Enrico Corte

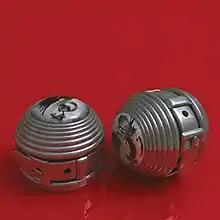
"LWD - RWD (Left Wrist - Right Wrist Disarticulation)". Promo picture from the "Devotees and Wannabes" series, 1993-98. Two prototypes of substitutive sculptures for voluntary hand amputations. Stainless steel, photoceramics with reproduction of charcoal and ink drawings. Each sculpture: 7,5x7x7 cm. Private collection, Milan.

The "Abstraction of the Void" is a series of small sculptures made of metal, resin and other materials. It is inspired by erotic accessories, reinterpreted through a wide range of aesthetic solutions. For example, the artist modifies the form of a butt plug with precious, unexpected details that have nothing to do with the erotic object’s original purpose, yet still maintain its possible anal use. The concept of “emptiness”, which Corte takes from classical art, takes on an ironic connotation in this series of works, projecting the aesthetic dimension of sculpture into new areas including the concepts of pleasure and pain, formal refinements and scatological eroticism. The "Devotees and Wannabes" series involves a group of small and medium-small metal sculptures designed by the artist as artificial body parts – fingers, limbs, etc. – missing as a result of voluntary amputation. Corte references the practice by groups of people who in the early 1980s were labeled in the jargon of analytic psychology, as well as U.S. urban subculture, as "devotees" (people attracted by amputations), or "wannabes" (people who practice self-amputation). These fetishists performed voluntary self-mutilation for erotic or merely decorative reasons as they searched for a new aesthetic of the body. Corte’s sculptures are not simply “prostheses” imitating the original form of the missing body part; rather, they take on free aesthetic connotations with the addition of elements which widen the possibilities for the use of the artificial part itself. For both the "Abstraction of the Void" and the "Devotees and Wannabes" series, Corte made a set of “promo pictures” of the sculptures, placing the objects in singular poses and settings and photographing them as if they were advertisements for a product. These promo pictures were considered an art form in and of themselves and not simply a commercial o promotion strategy.